Mateba

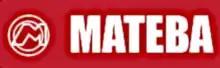

Mateba, a contraction of the Italian words Macchine Termo-Balistiche (Thermo-Ballistic Machines), was an Italian machine manufacturer based in Pavia, Italy. It is better known for its low-barrelled revolver pistols that it produced under the leadership of Emilio Ghisoni. After a change in ownership and poor sales, the Mateba company closed in 2005, but reopened in 2014 in Montebelluna under the ownership of Domenico Libro. In 2022 this latest incarnation of Mateba was shut down, owing to allegations of fraud and violations of Italian firearms law.